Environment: real
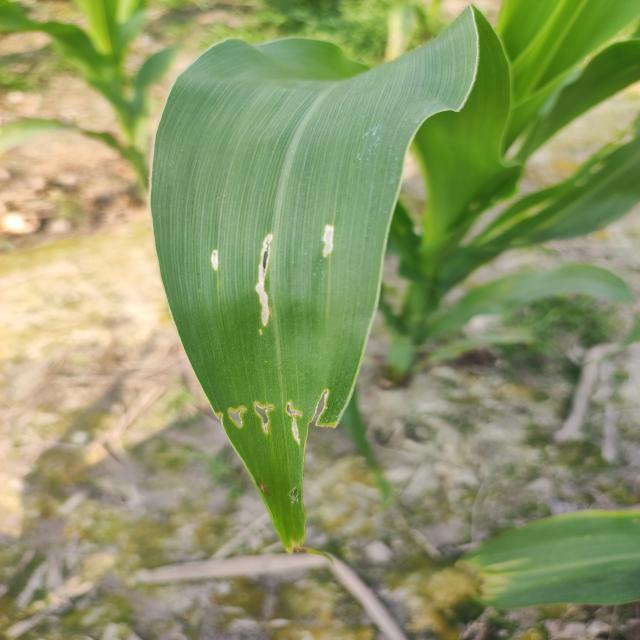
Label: fall_armyworm